List of Billboard Hot 100 number ones of 1991

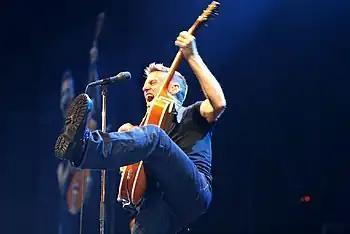
Bryan Adams (pictured) earned his second Hot 100 number-one single with "(Everything I Do) I Do It for You", which stayed at the top position for seven straight weeks.

This is a list of the U.S. "Billboard" magazine Hot 100 number-ones of 1991. The longest running number-one single of 1991 is "(Everything I Do) I Do It for You" by Bryan Adams, which attained seven weeks at number-one. ("Black or White" by Michael Jackson would also spend a total of seven weeks at #1, but only four of those weeks were in the 1991 calendar year.)